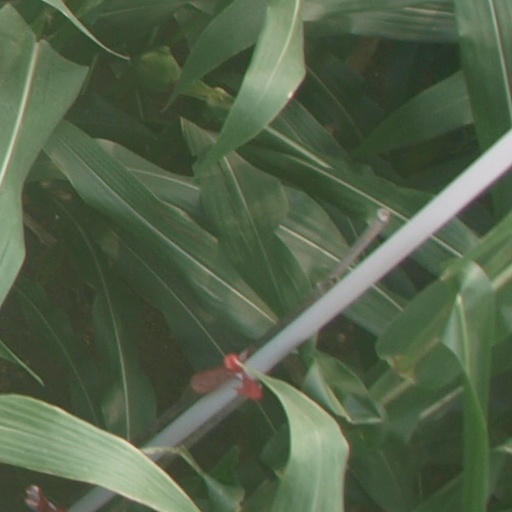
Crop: maize; corn